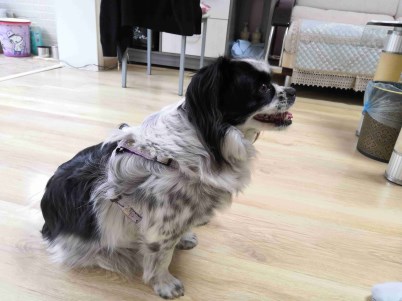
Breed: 3336-n000121-chinese_rural_dog